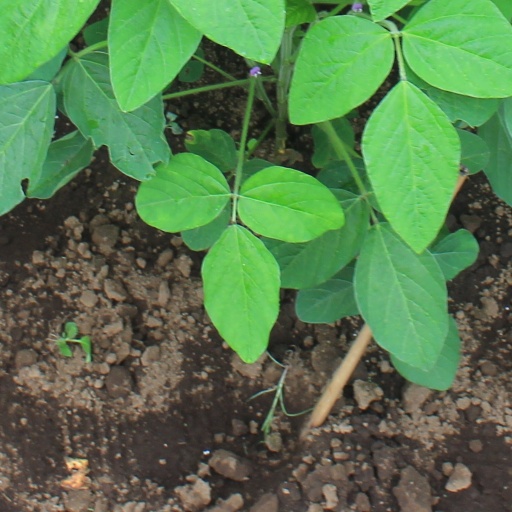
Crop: soybean